Rugby union in Portugal

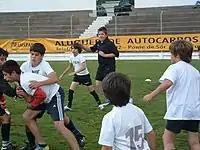
Schools development rugby

Portuguese rugby continues to hover around the 50,000 mark, but the main aim at the moment is to improve the national infrastructure, which has partly paid off, since the Portuguese rugby team managed to get into the 2007 Rugby World Cup - the first all amateur team to do so since professionalization. They were the only new team in the tournament since all the rest had appeared in the 2003 Rugby World Cup, and they got there by knocking out Uruguay.